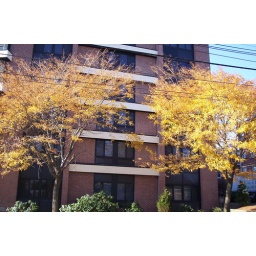
Deciduous trees by apartment building and other neighborhood sites on Summer Street near Malden Center (Malden), Massachusetts